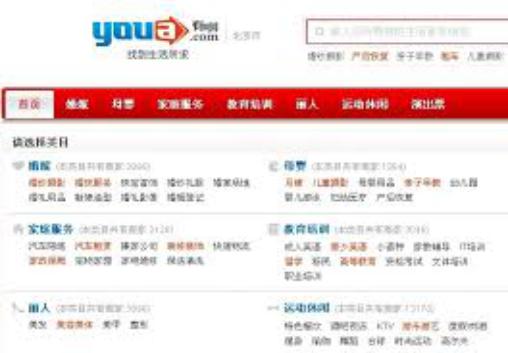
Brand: BaDuYoua
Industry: Others